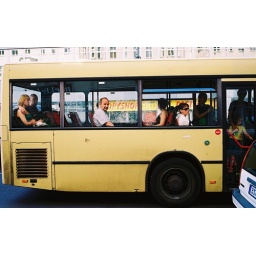
An aged man stares out of the window of a Berlin bus as he passes by this photographer.